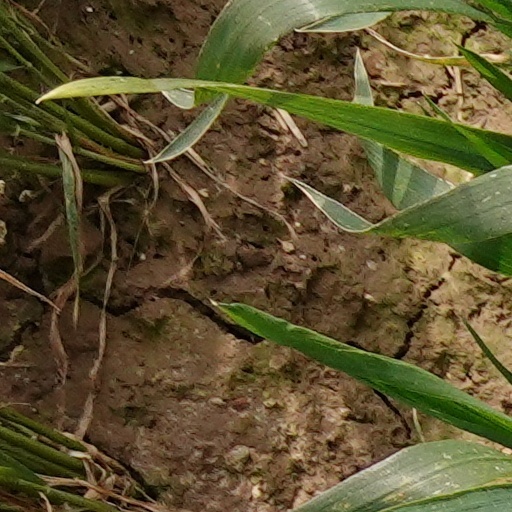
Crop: wheat